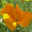
Label: poppy